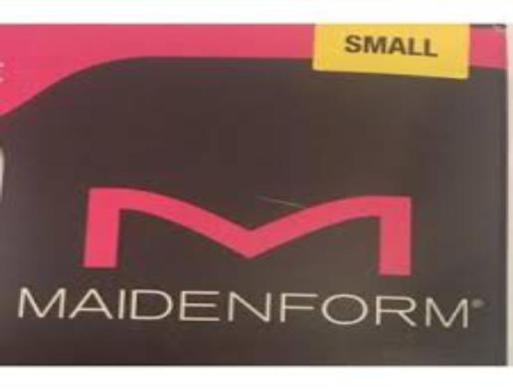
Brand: maidenform
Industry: Clothes